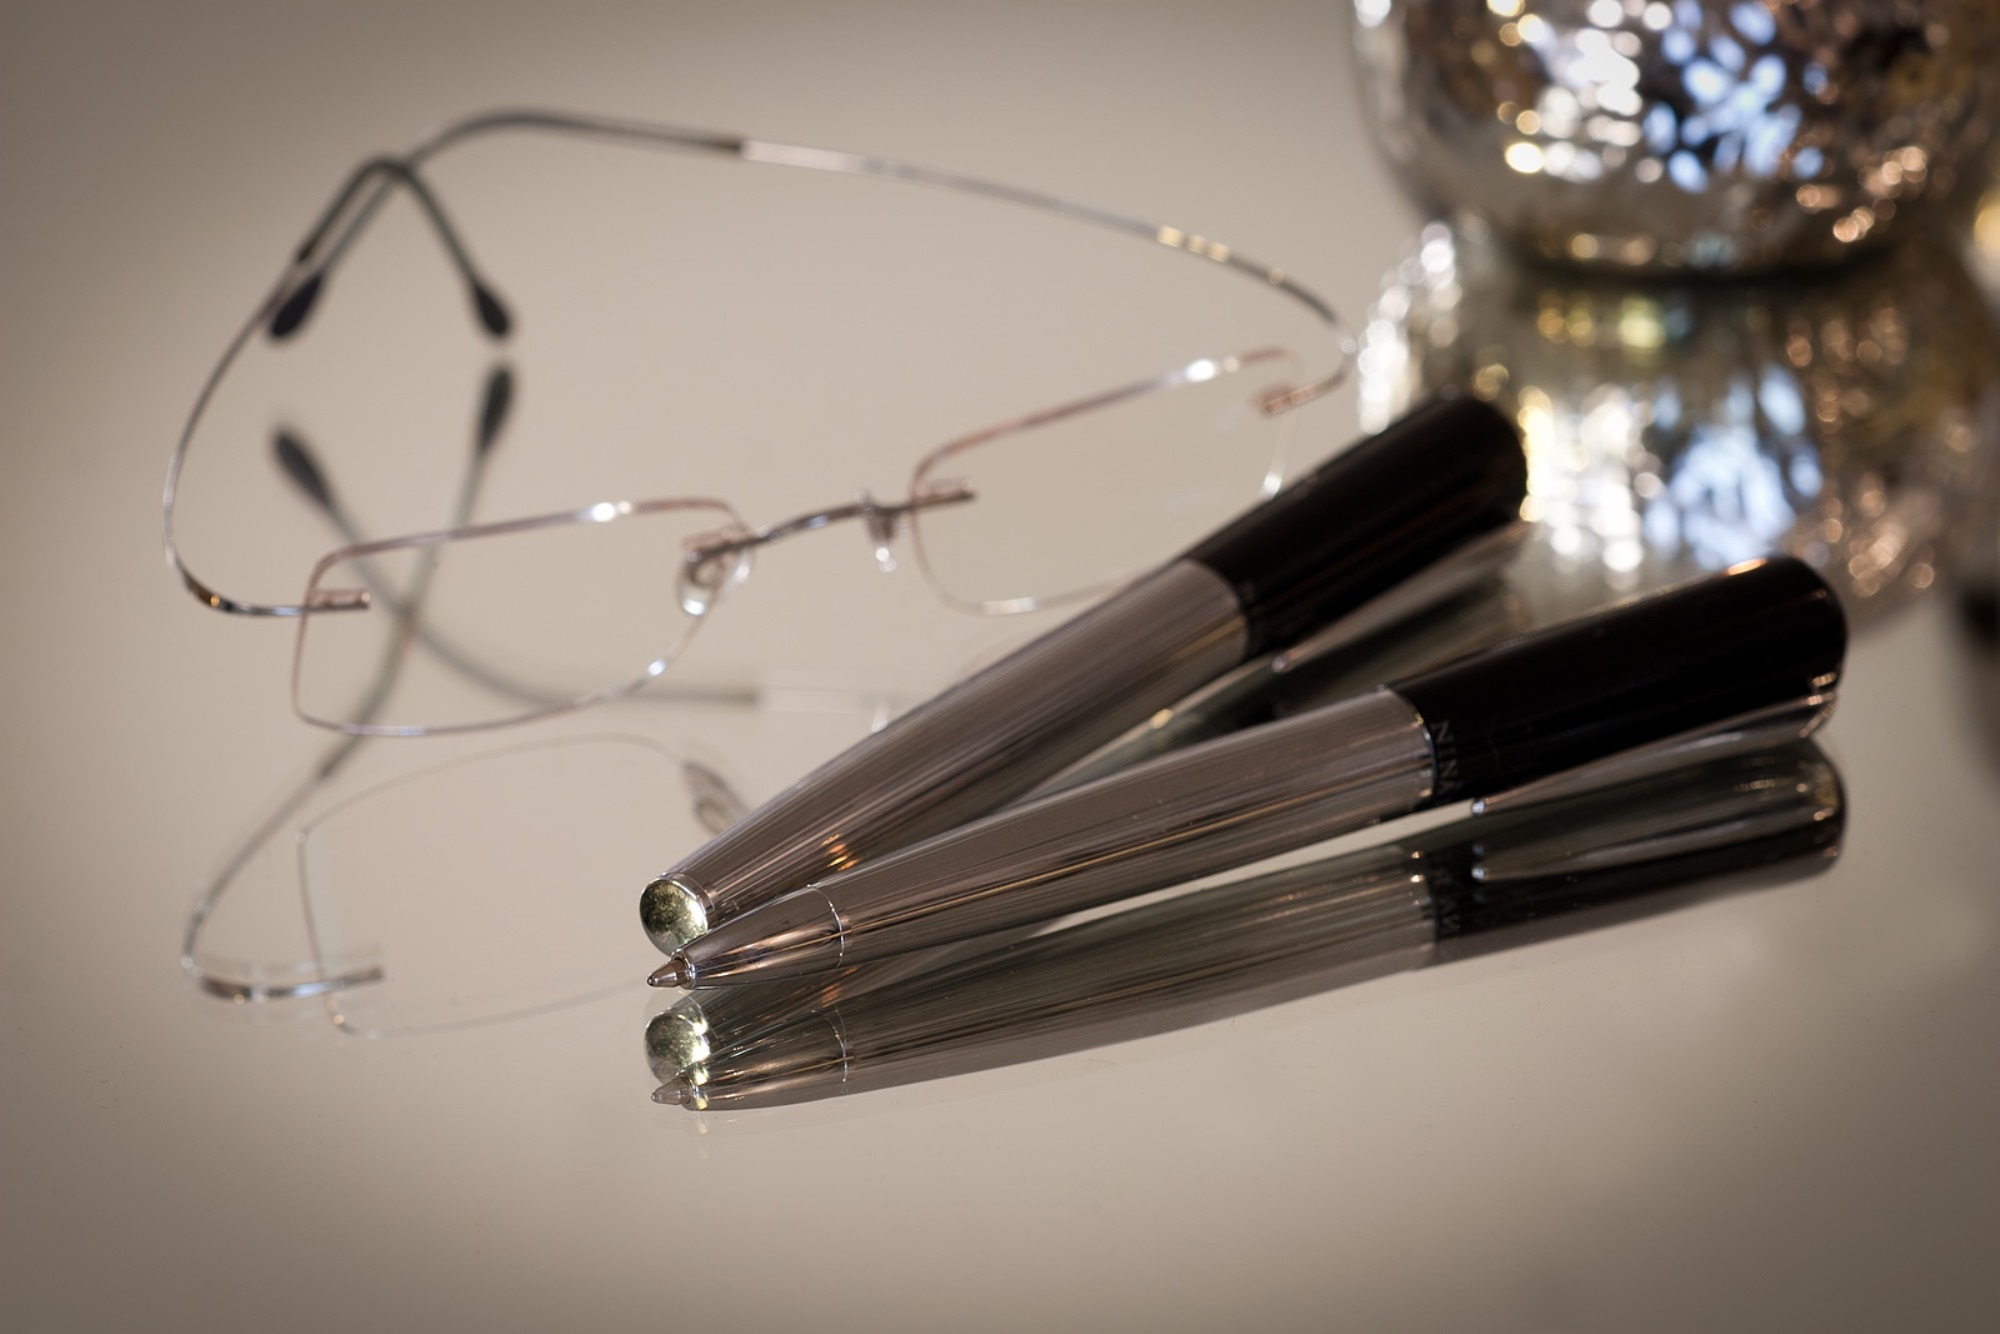
pencil, fashion, professional, lighting, luxury, eye, glasses, organ